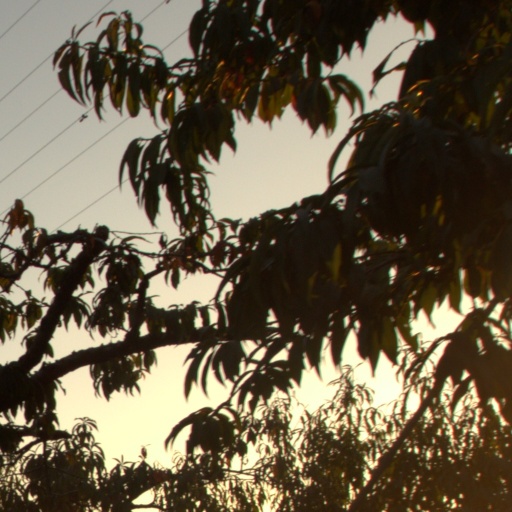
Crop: grape